Walter Smith (American football)

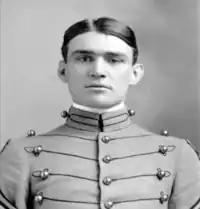
At West Point in 1901

Walter Driscoll Smith (November 16, 1875September 20, 1955) was an American football player and military officer. He was a consensus All-American football player in 1900 while enrolled at the United States Military Academy. He served in the United States Army until 1946, reaching the rank of brigadier general.